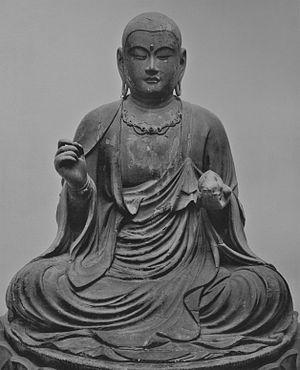
Le Rokuharamitsu-ji est un temple bouddhiste situé à Kyoto au Japon. Fondé en 951 par Kūya, le hon-dō est incendié durant les guerres de la fin de l'époque de Heian. Le bâtiment qui l'a remplacé en 1363, endommagé au cours de l'ère Meiji, est restauré en 1969. Le temple abrite un certain nombre de statues des époques de Heian et de Kamakura qui ont été classées bien culturel important du Japon, dont une image de son fondateur datant de l'époque de Kamakura, ainsi qu'un Jūichimen Kannon de l'époque de Heian classé Trésor national du Japon.